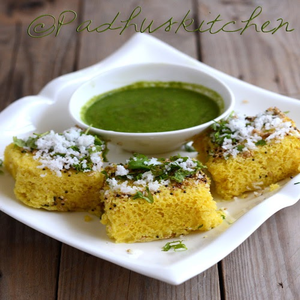
Dish: dhokla